Invincible season 2

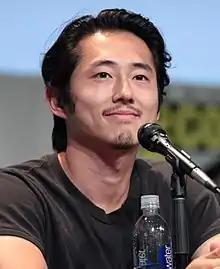

The second season of "Invincible" was released in two parts on Amazon Prime Video. The first part premiered on November 3, 2023, with subsequent episodes released weekly until November 24, 2023. The second part began on March 14, 2024, and concluded on April 4, 2024.